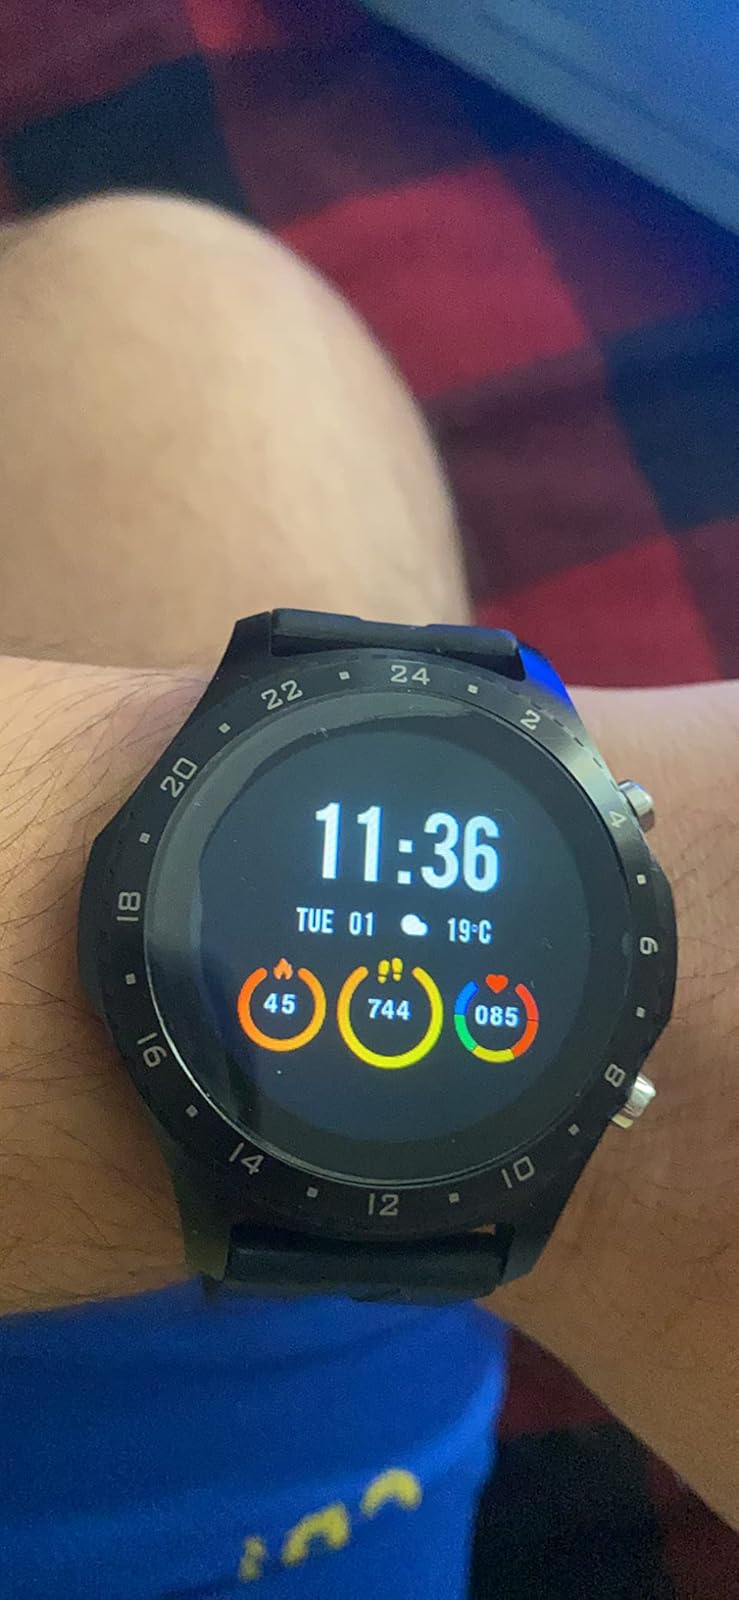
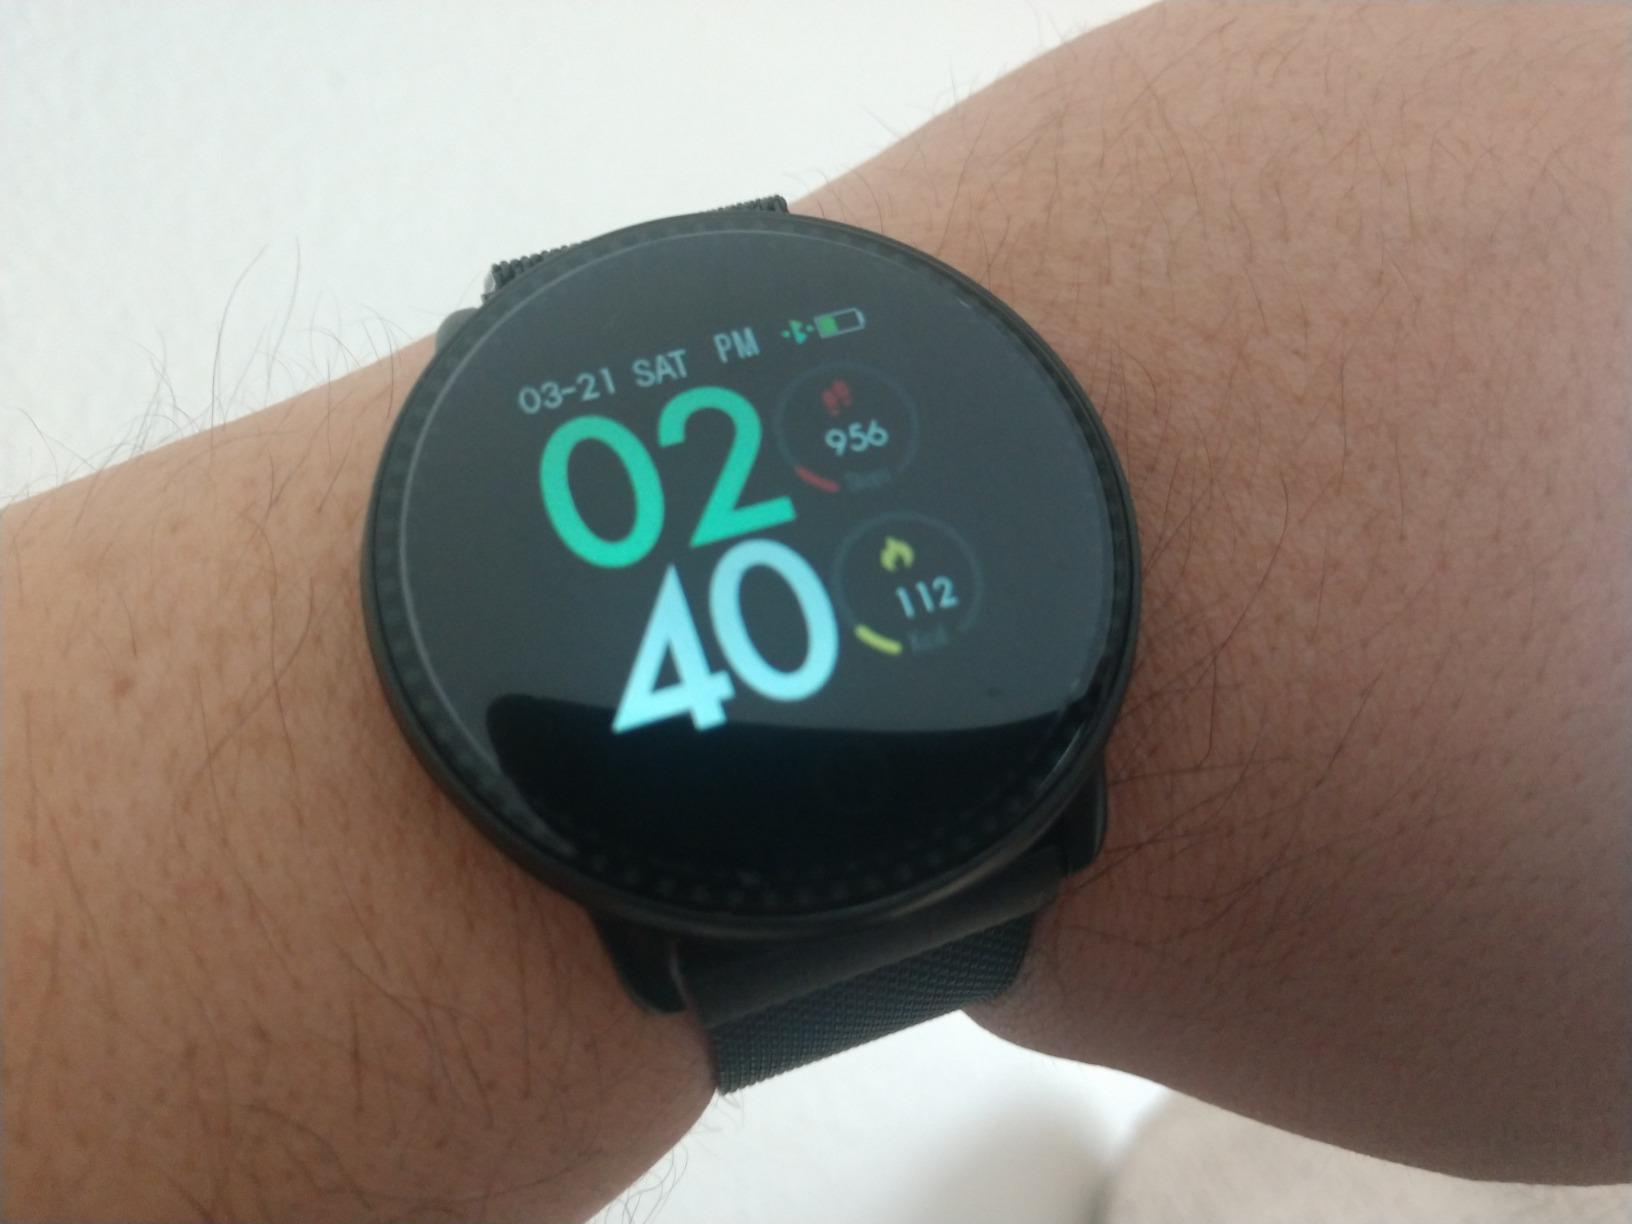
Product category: smartwatch
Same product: no